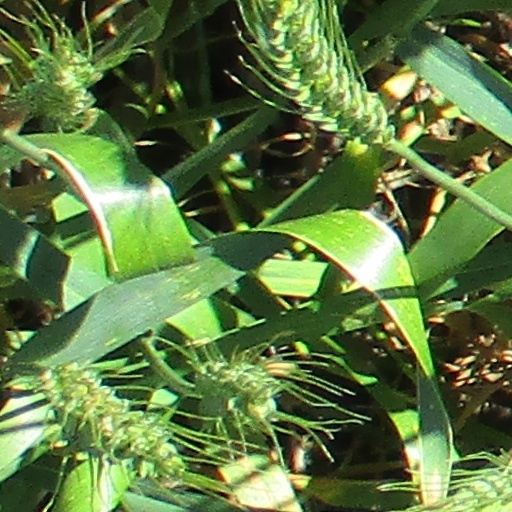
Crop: wheat